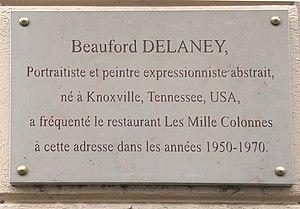
Image de Paris, septembre 2018.
Beauford Delaney est un peintre afro-américain né à Knoxville le 30 décembre 1901 et mort à Paris le 26 mars 1979. À Boston de 1923 à 1929, études à la Massachusetts School of Art, à la South Boston School of Art, à l'université Harvard, et cours du soir de nature morte de la Copley Society. Il s'installe à New York en novembre 1929, puis à Paris en septembre 1953.